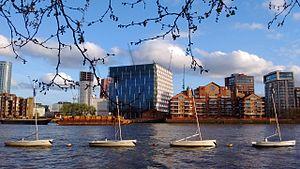
L'Ambassade des États-Unis au Royaume-Uni est une ambassade située à Londres.
Voici les représentations diplomatiques des États-Unis à l'étranger :